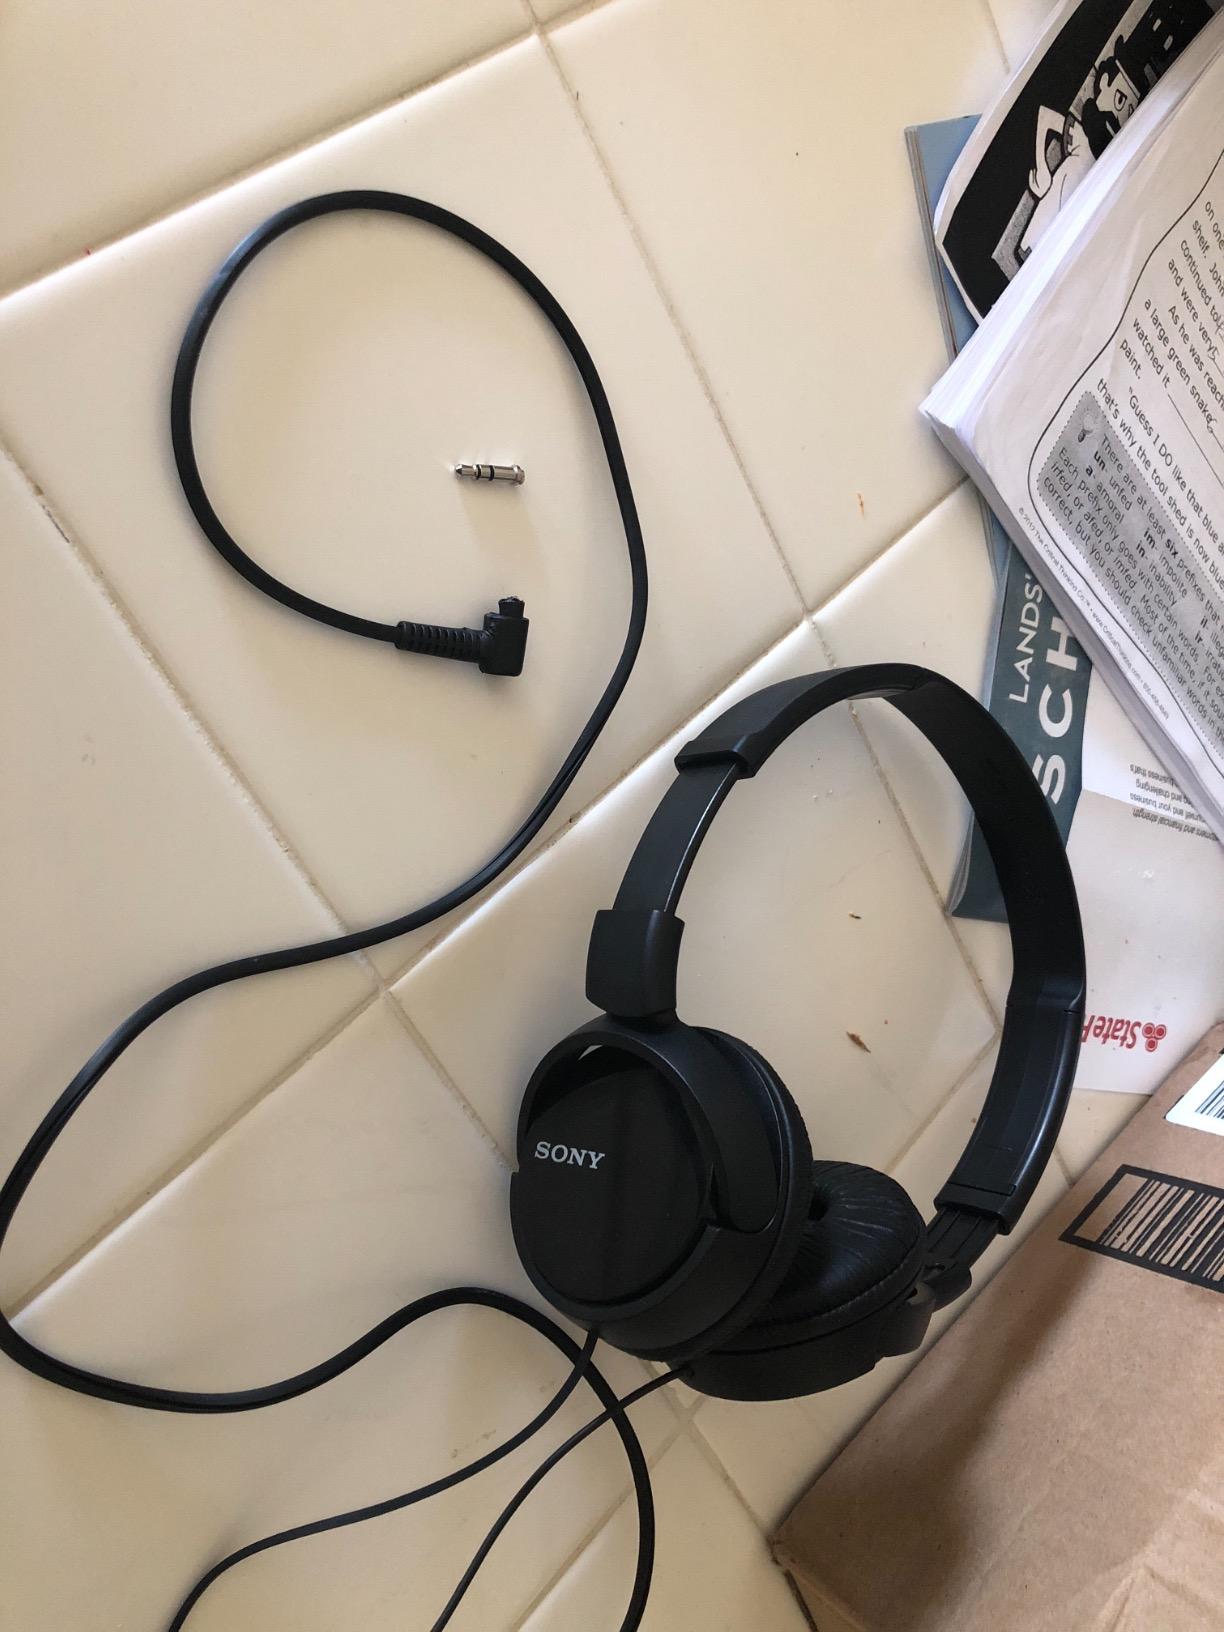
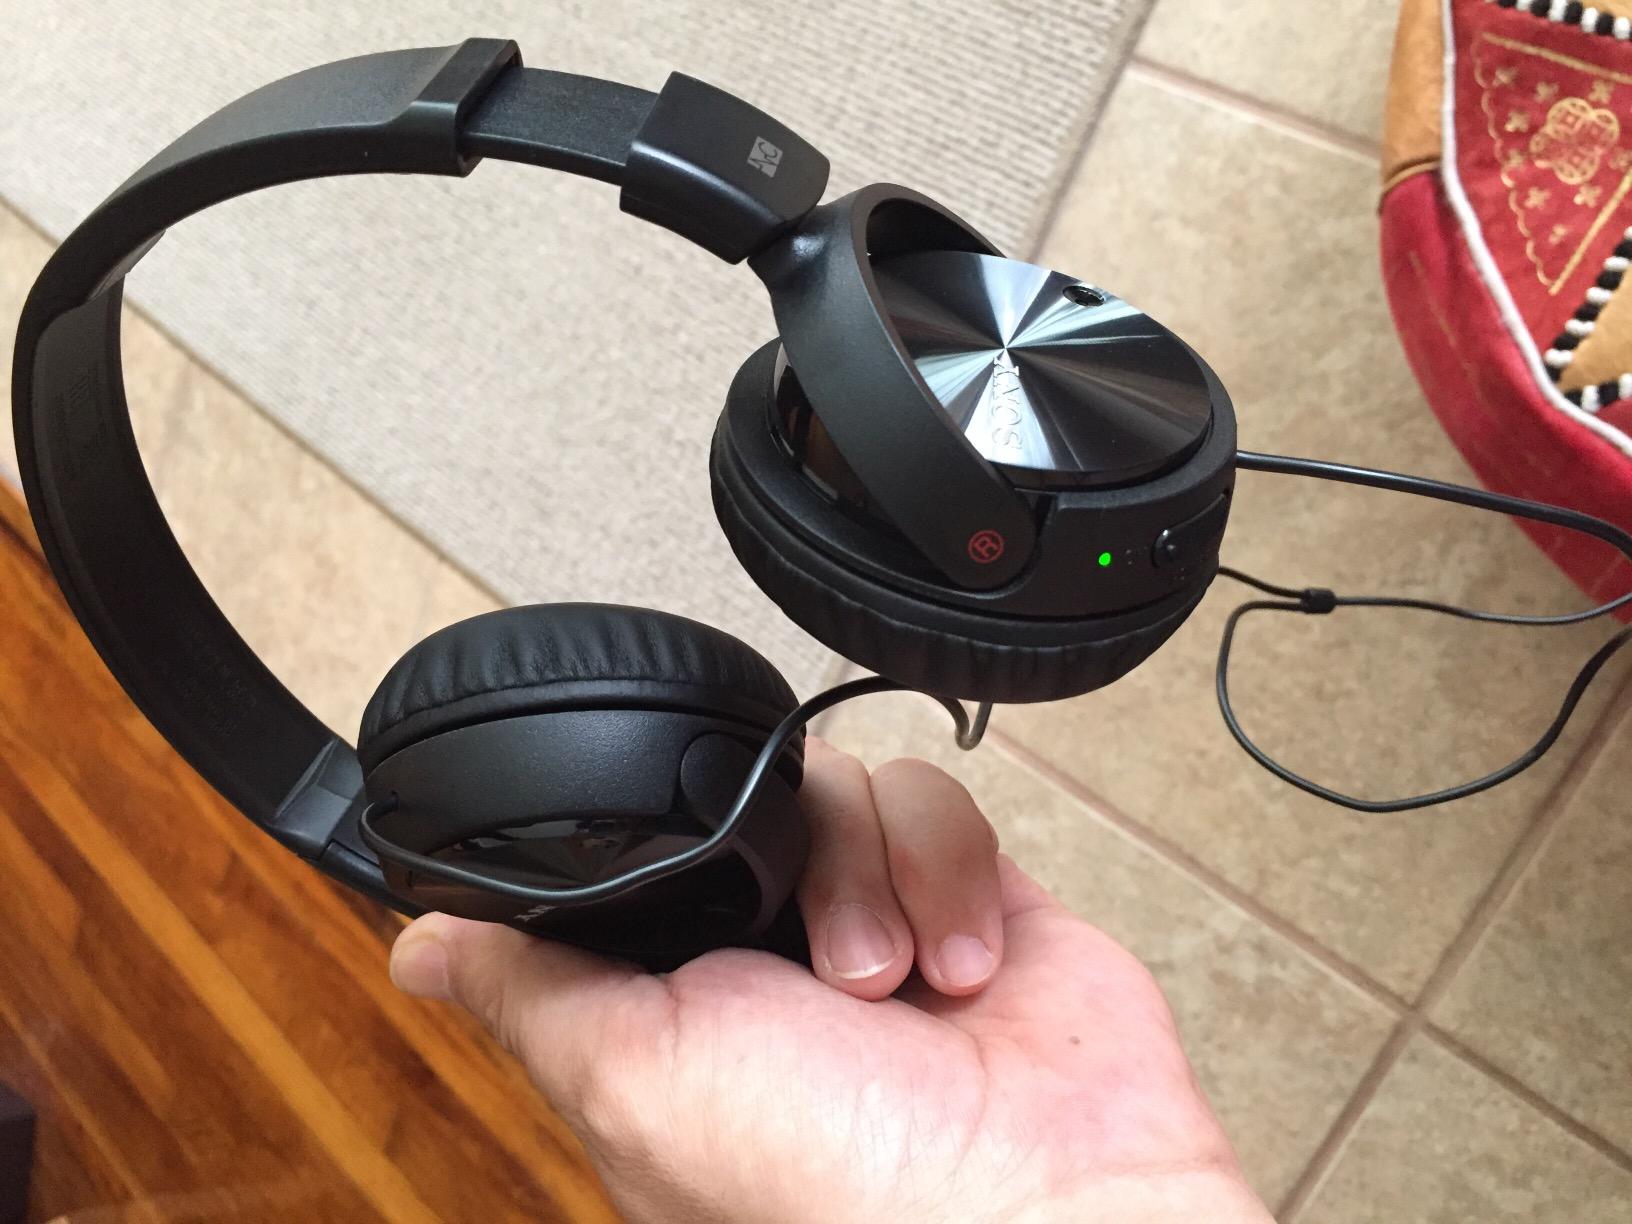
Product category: headphones
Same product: yes